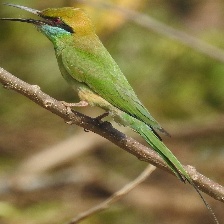
Species: ASIAN GREEN BEE EATER
Scientific name: MEROPS ORIENTALIS
ImageNet parent category: bee_eater